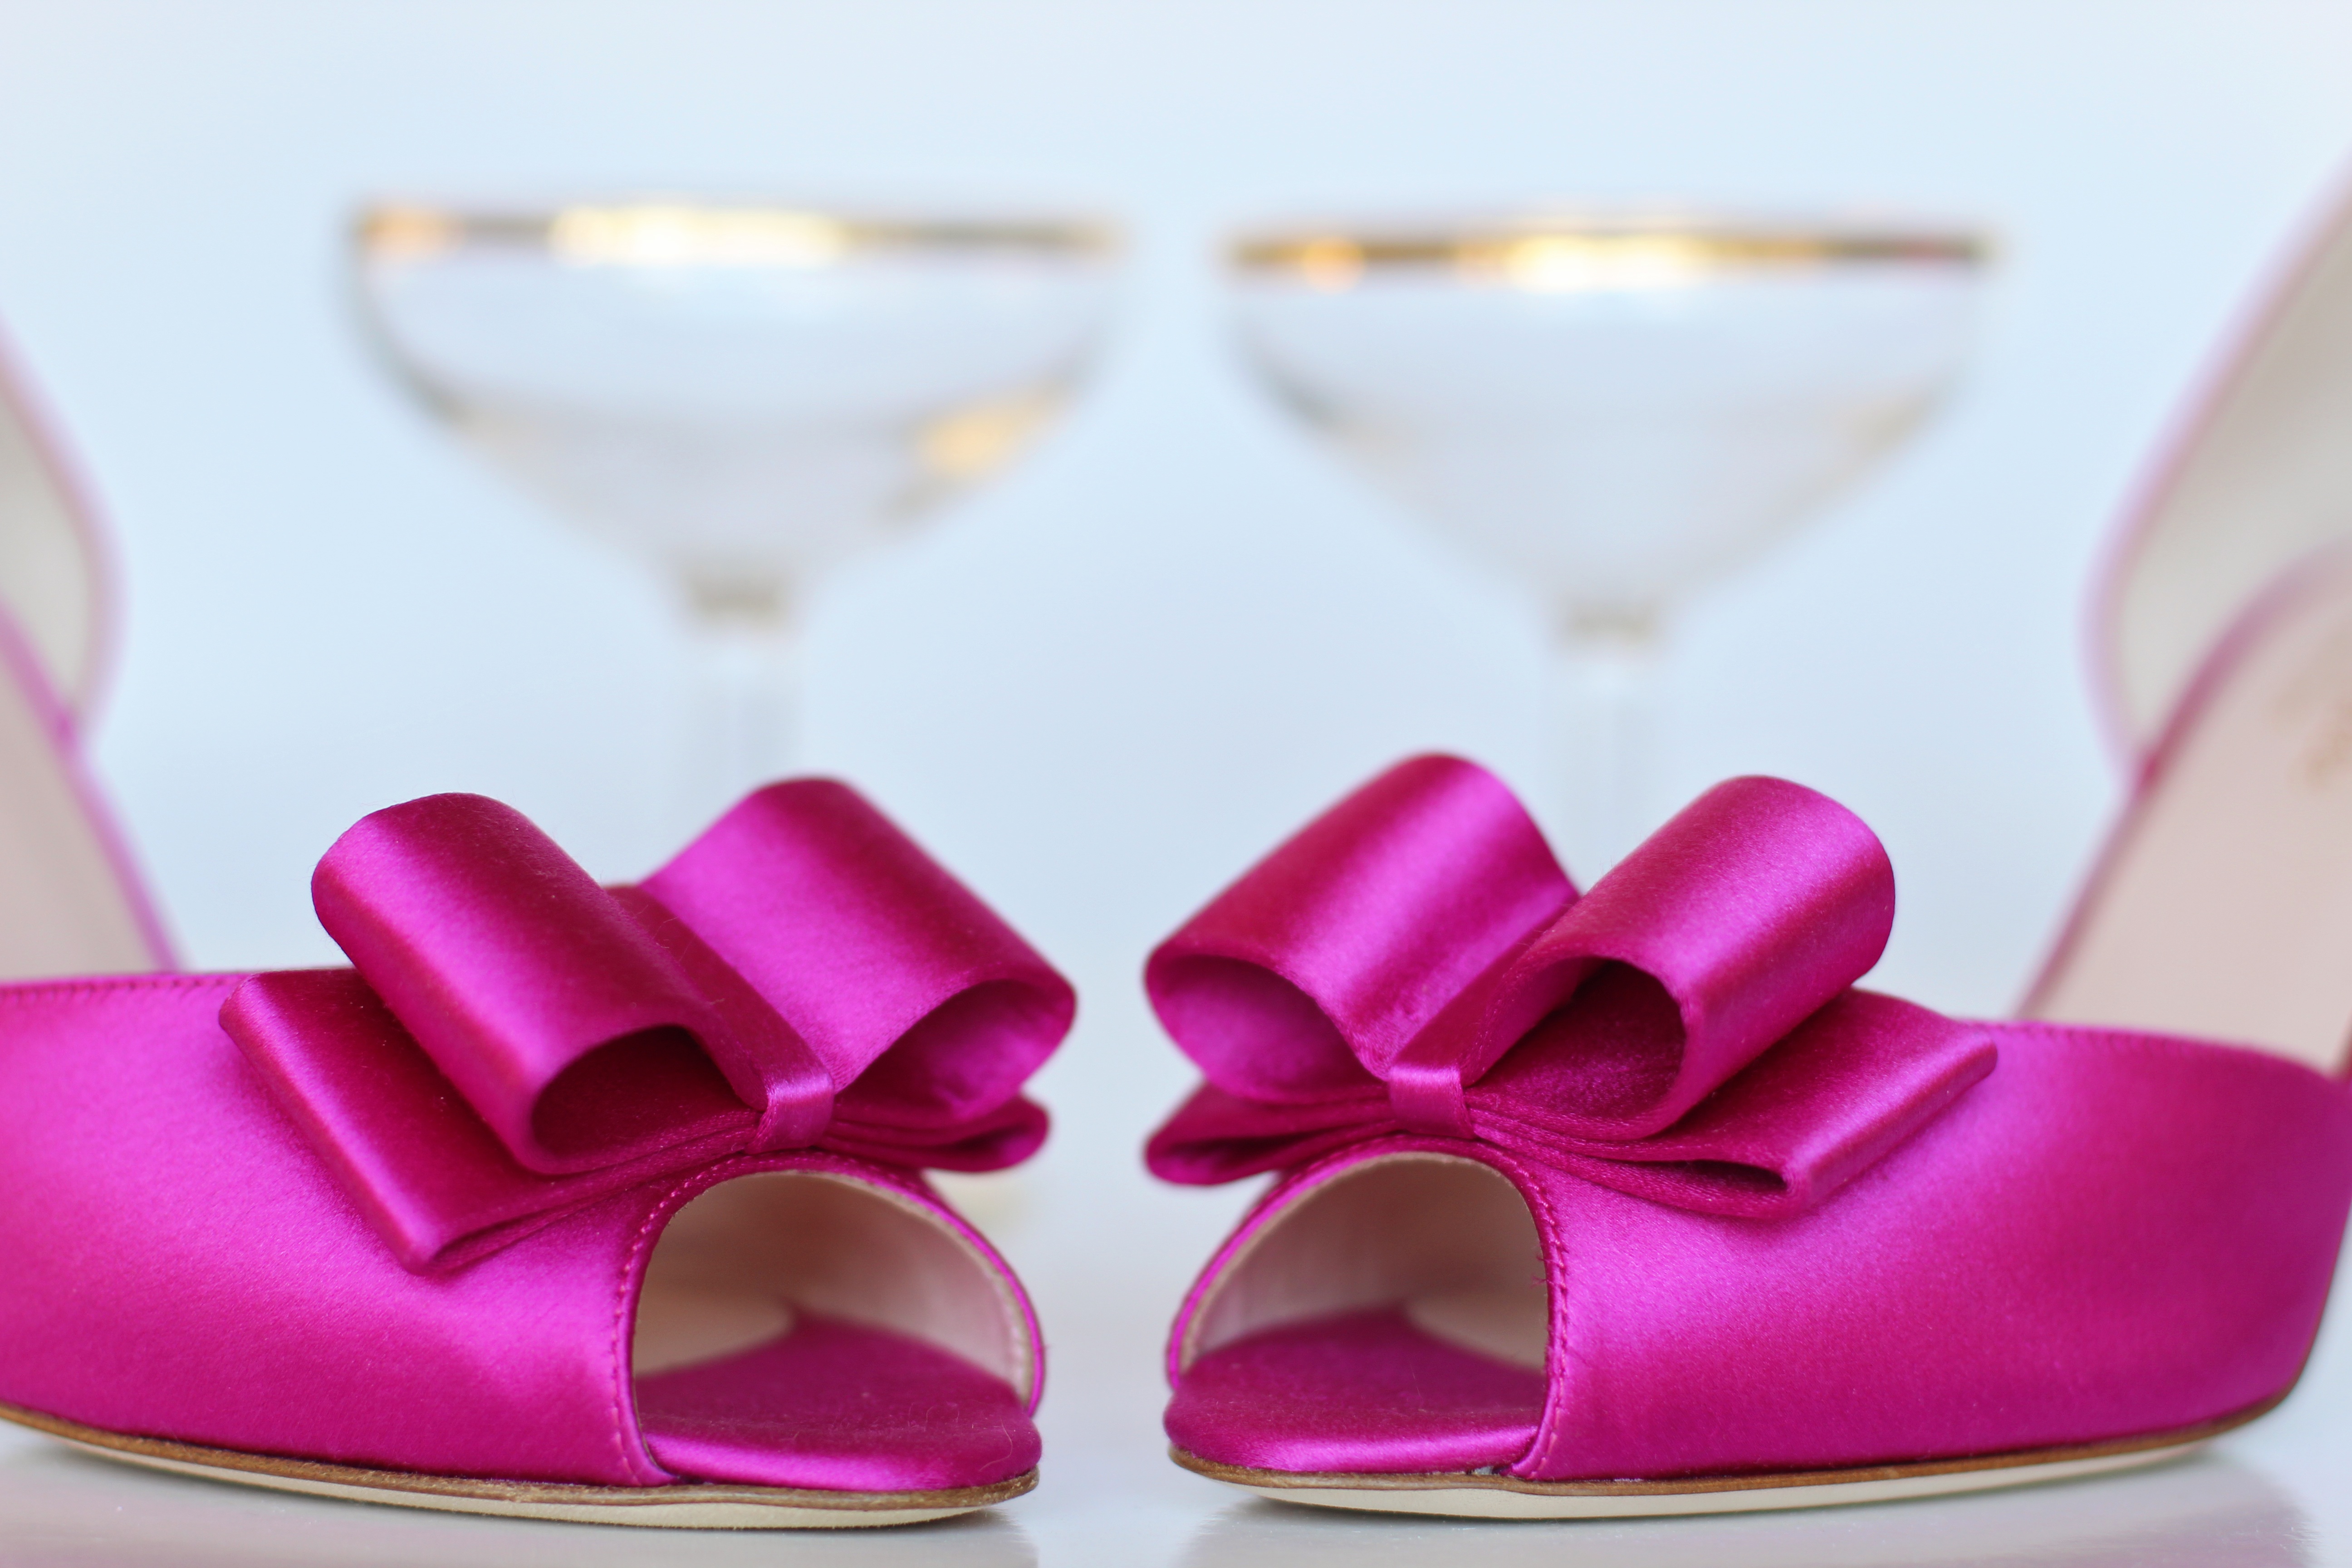
shoe, woman, flower, purple, petal, glass, summer, female, celebration, love, heart, rose, spring, holiday, couple, romance, romantic, drink, fashion, pink, wedding, bride, married, marriage, engagement, sandal, feminine, festive, toast, date, celebrate, product, cheers, shoes, ceremony, dress, luxury, relationship, dinner, party, footwear, heels, accessories, day, style, elegant, pair, champagne, event, anniversary, valentine, magenta, elegance, stylish, bridal, valentine's day, champagne glasses, wedding shoes, pink shoes